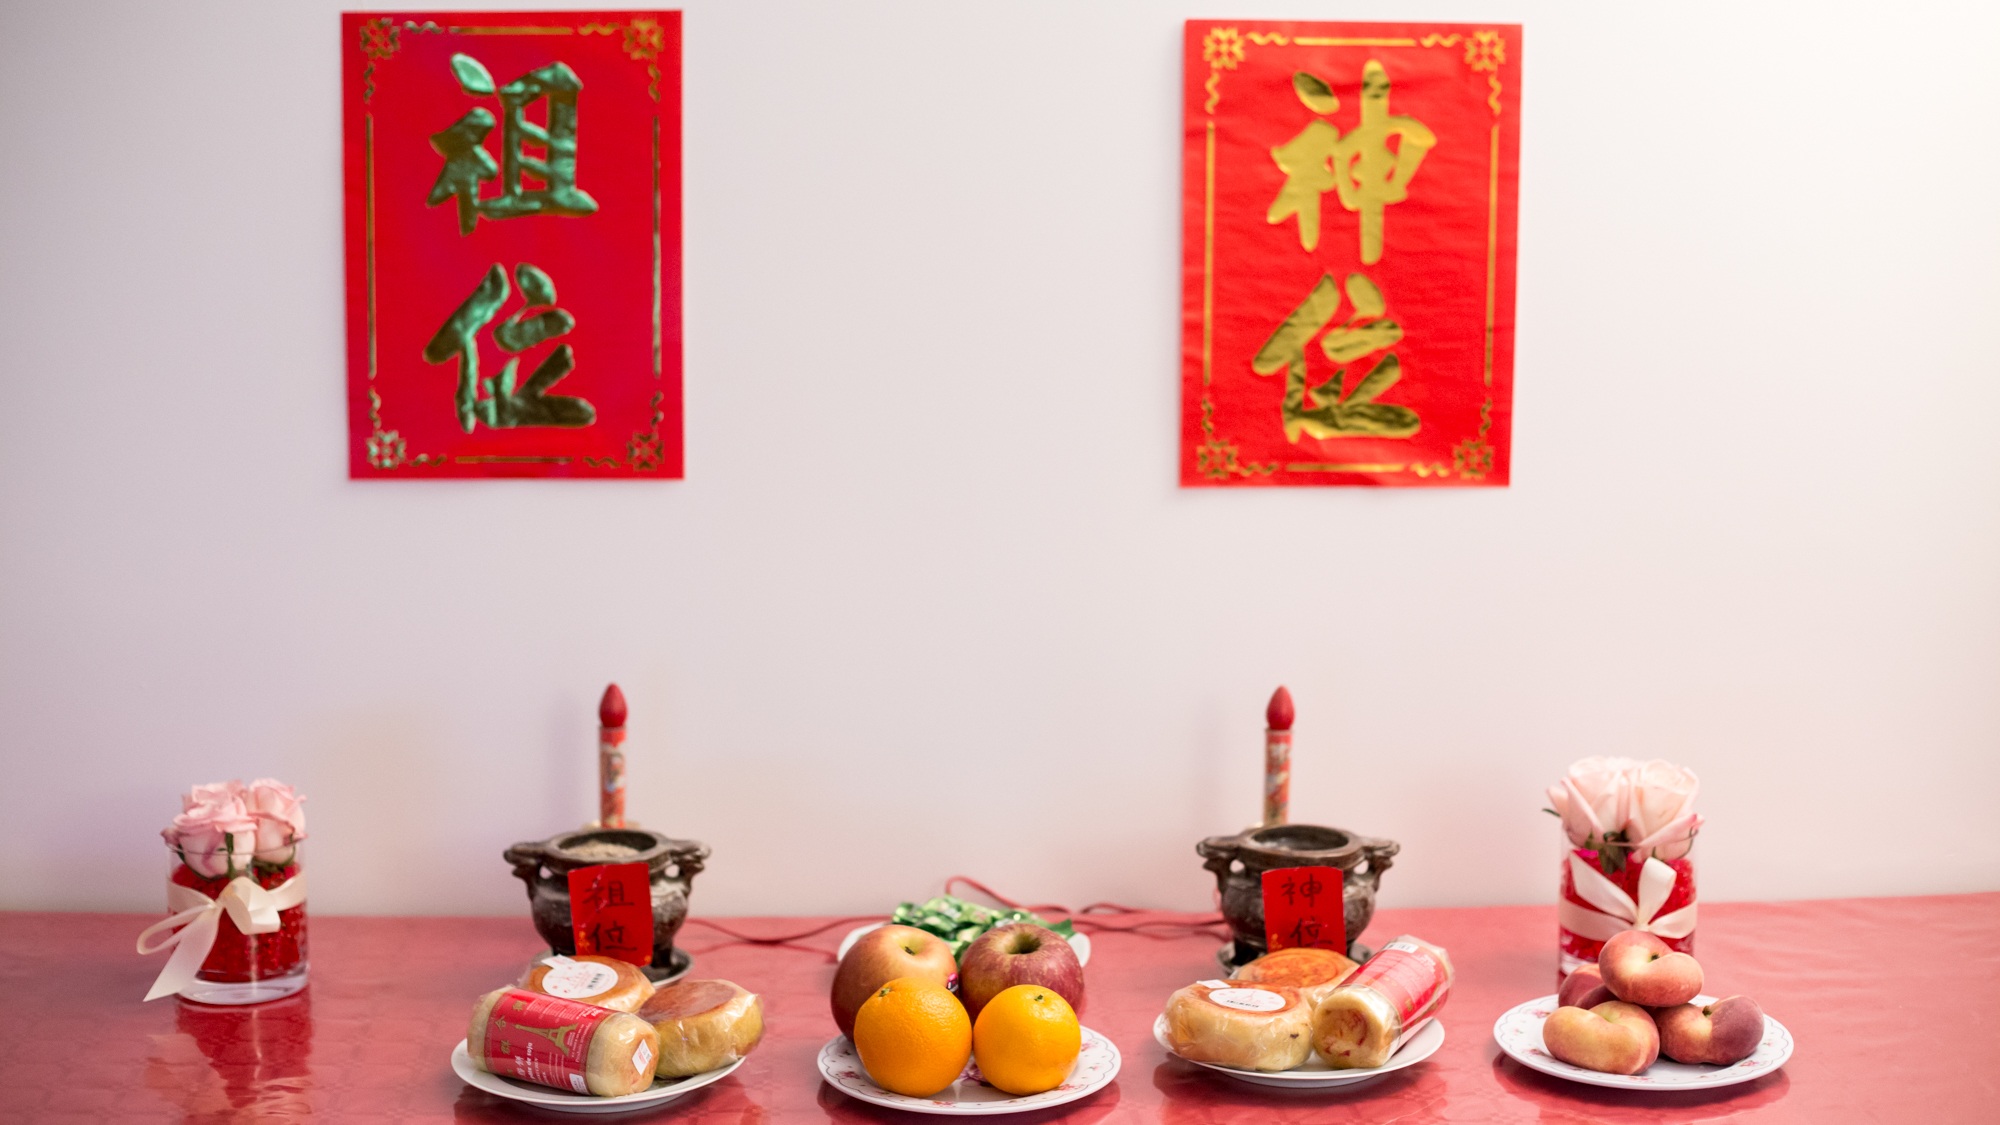
wedding, chinese, offering, tradition, red, food, festival, gifts